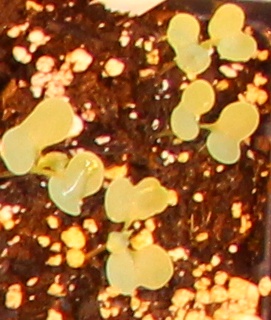
Label: Canola